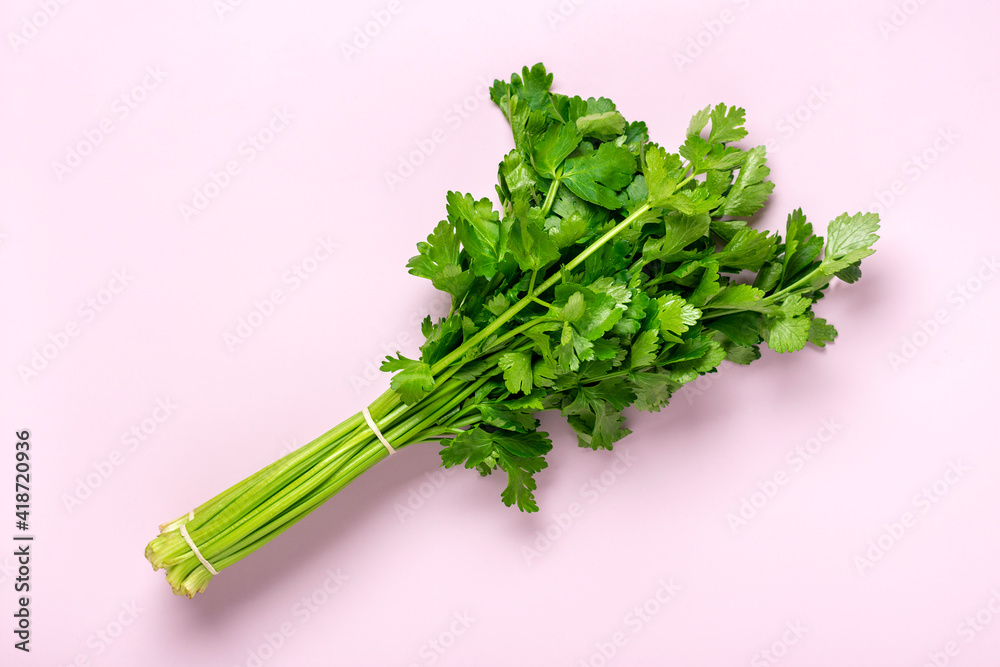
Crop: unknown
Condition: celery